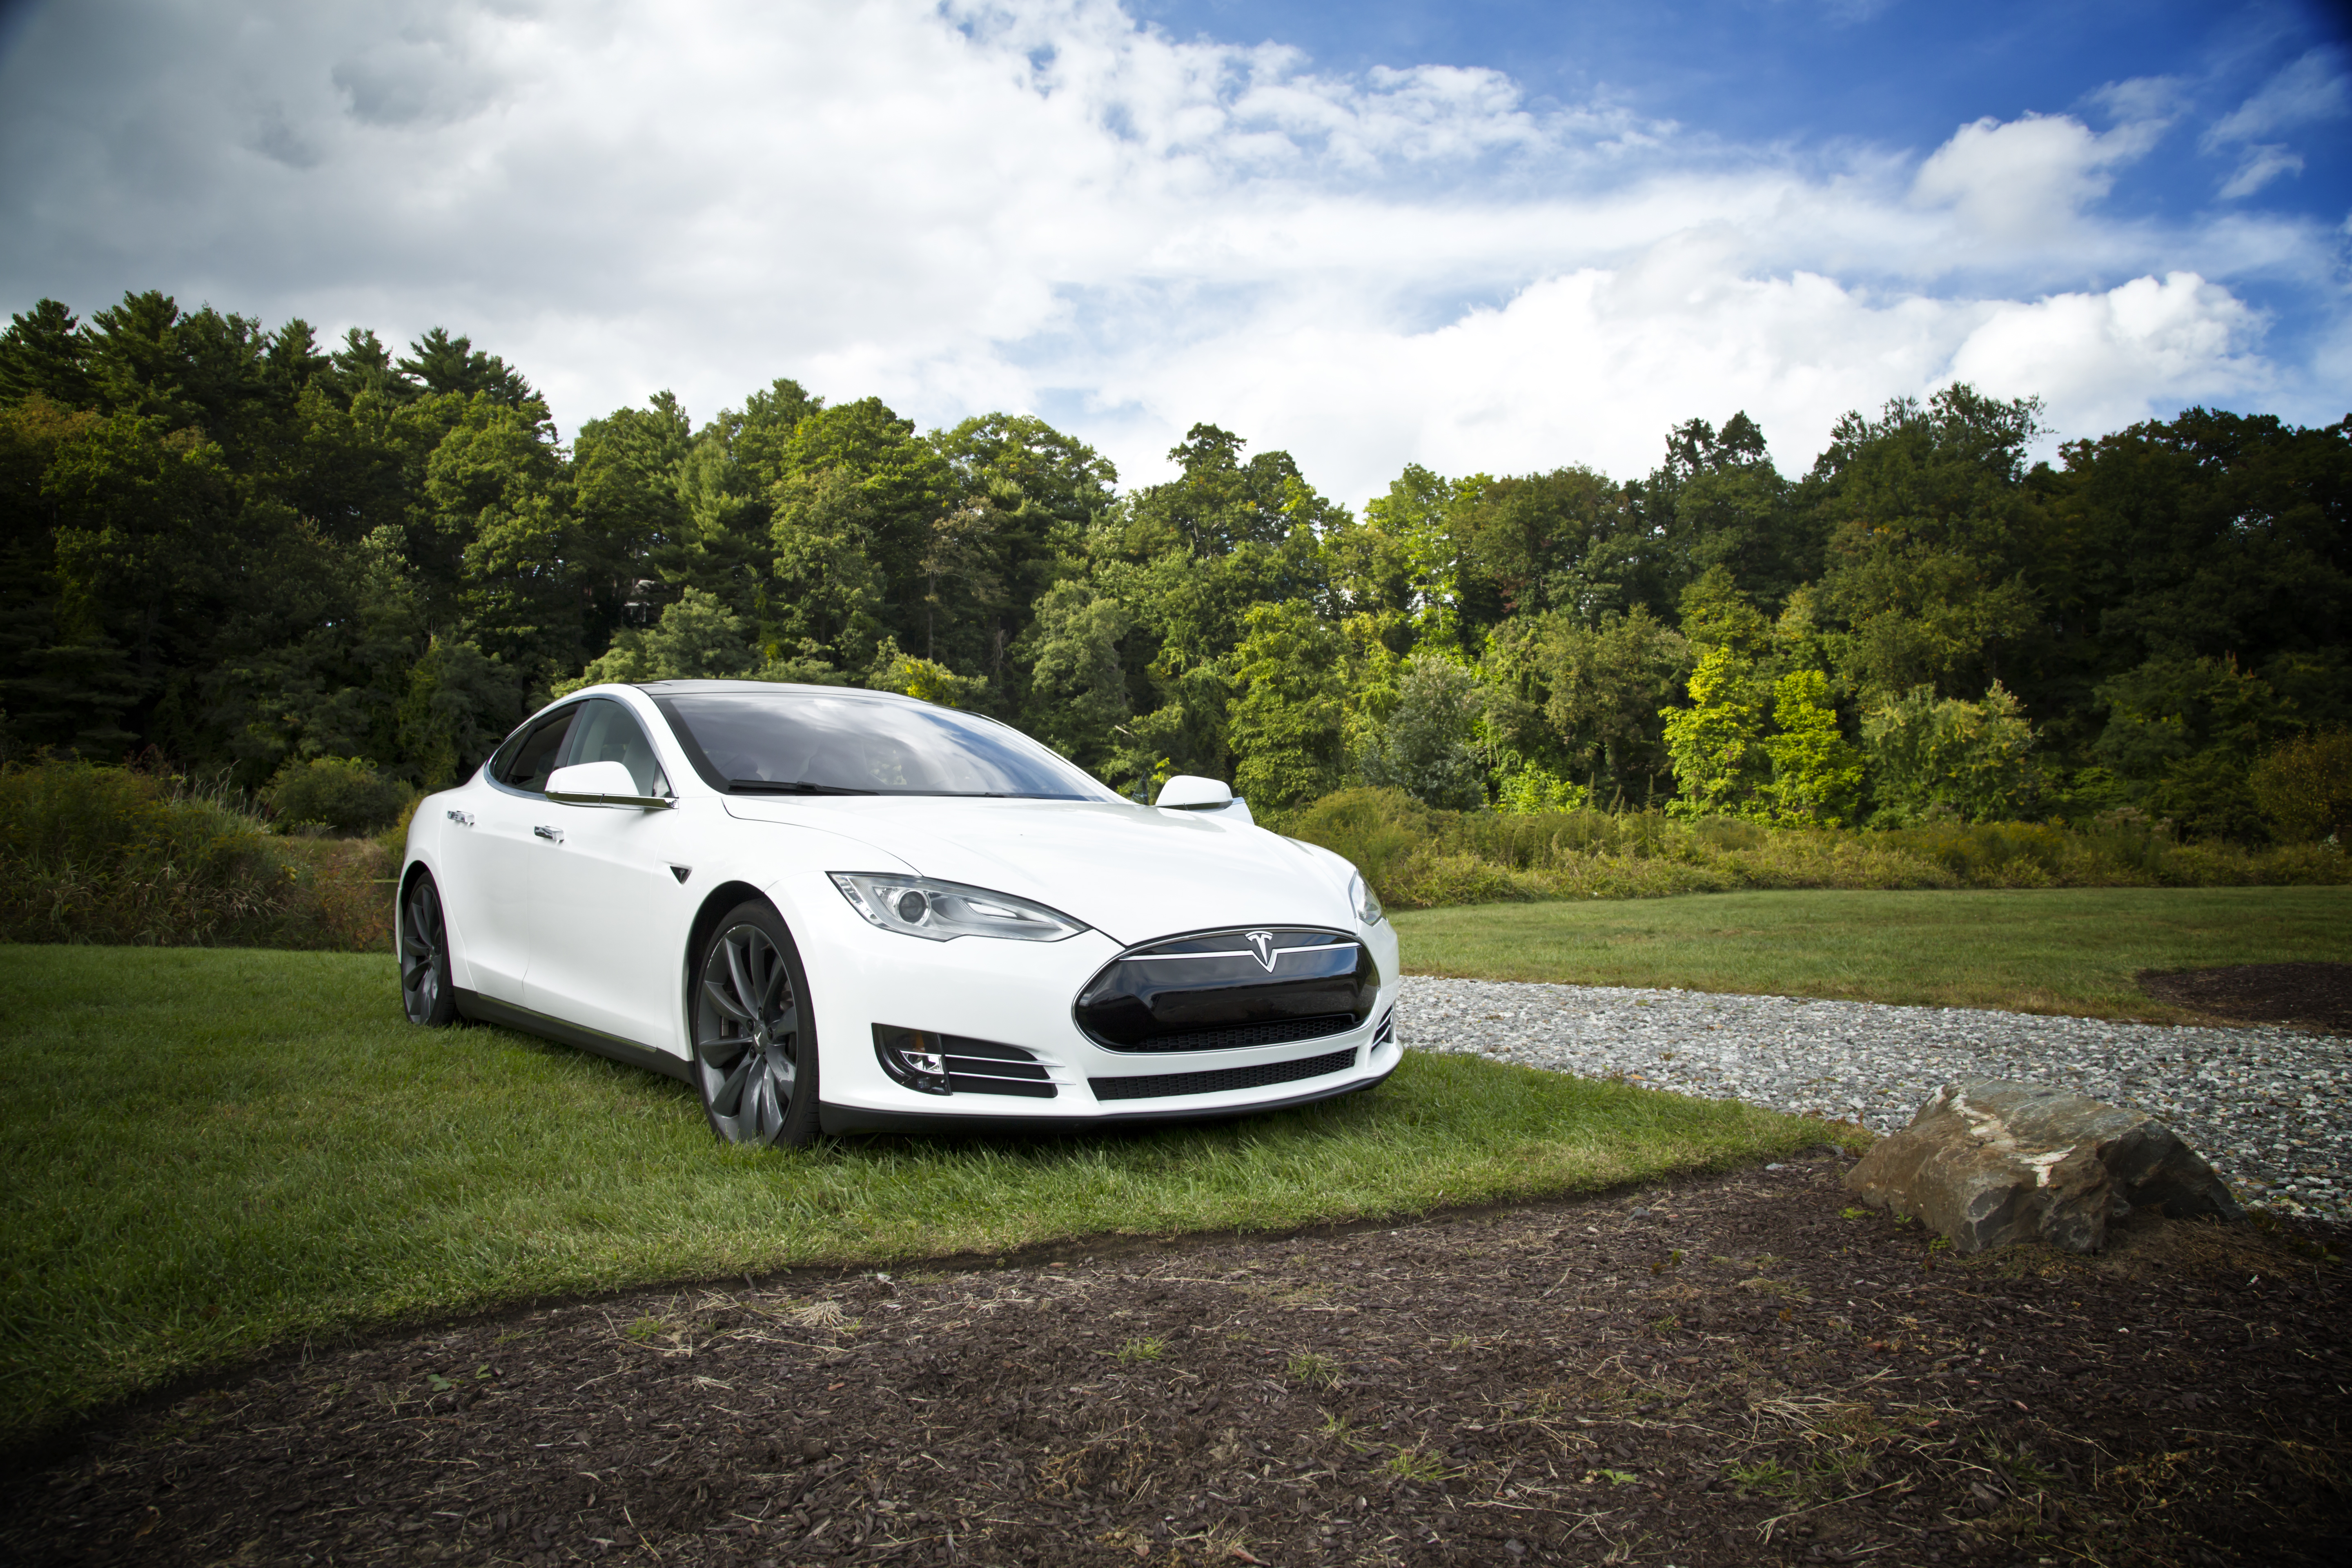
car, automobile, environment, vehicle, sports car, supercar, sedan, tesla, electric car, land vehicle, electric vehicle, automobile make, automotive design, luxury vehicle, performance car, tesla model s, tesla motors